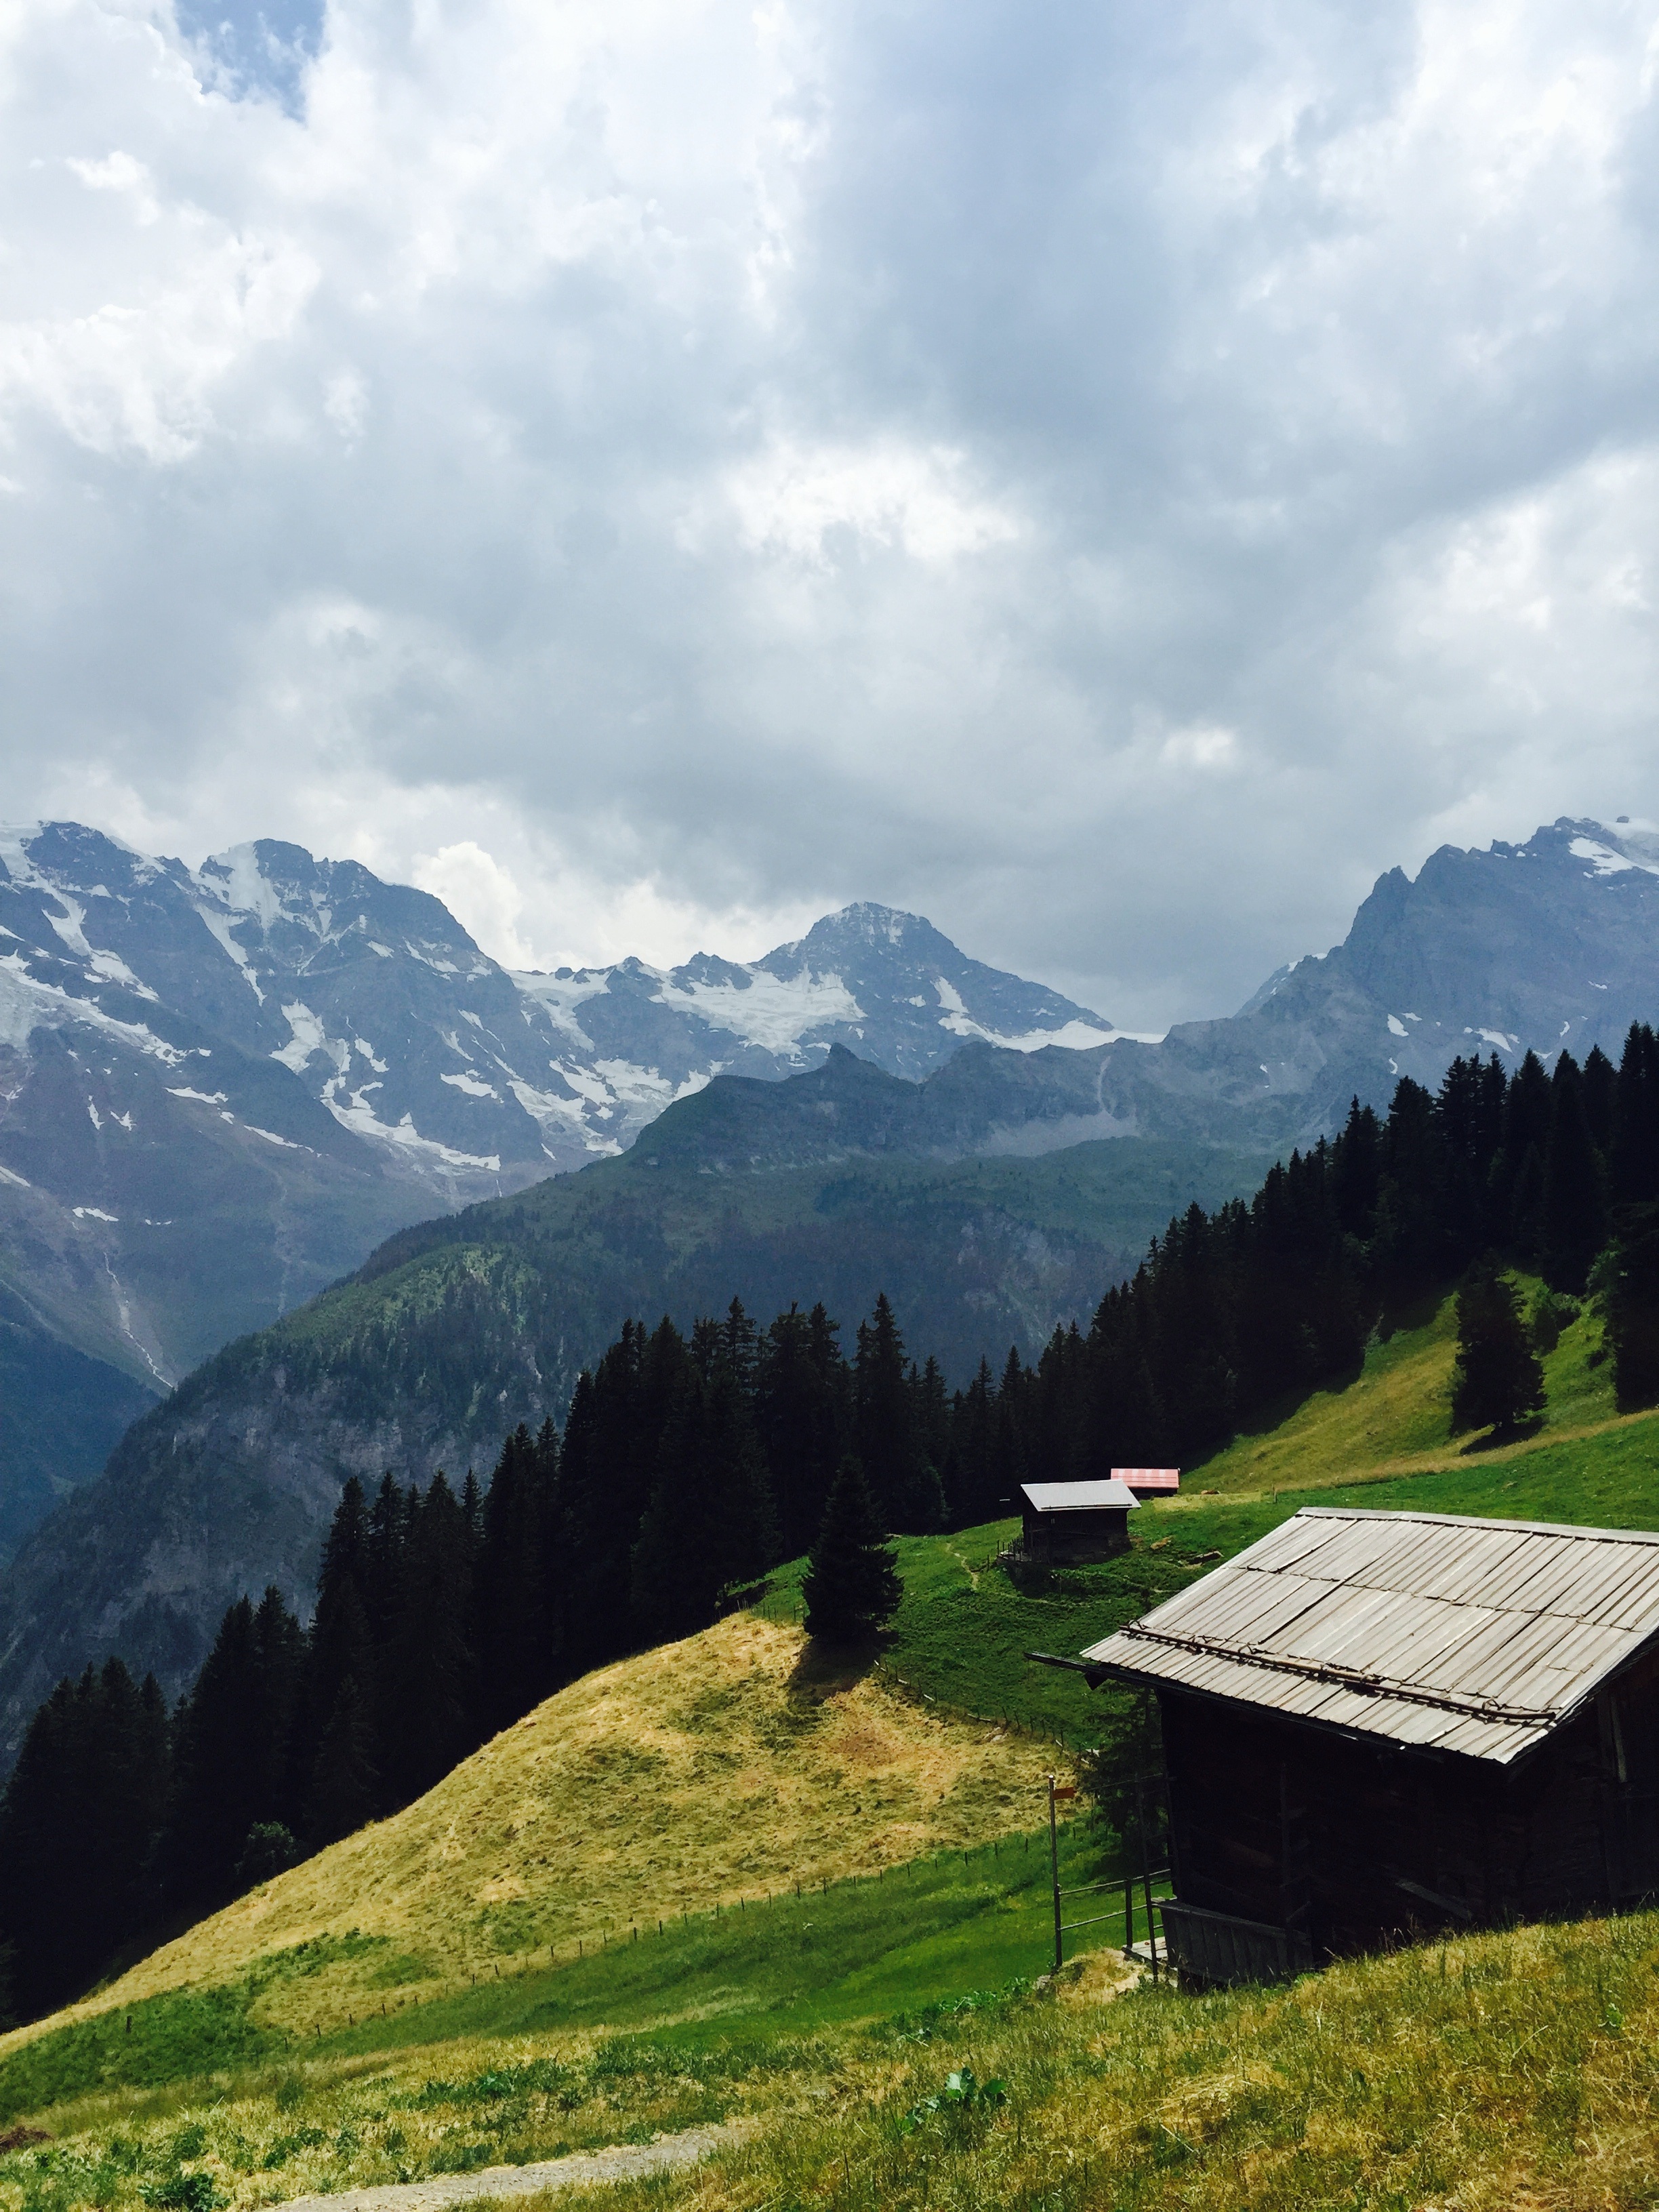
landscape, nature, wilderness, walking, mountain, cloud, sky, hiking, meadow, hill, lake, adventure, valley, mountain range, highland, ridge, alps, plateau, switzerland, fell, rural area, landform, mountain pass, lauterbrunnen, geographical feature, mountainous landforms